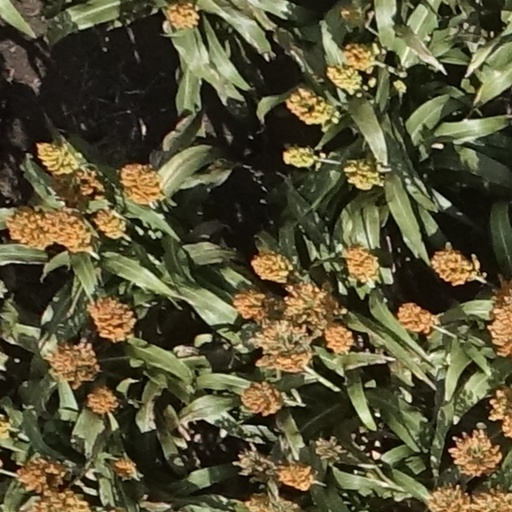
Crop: sorghum